Fabric treatment

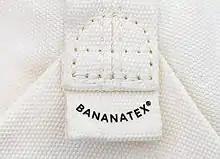
Fabric

Fabric treatments are processes that make fabric softer, or water resistant, or enhance dye penetration after they are woven. Fabric treatments get applied when the textile itself cannot add other properties. Treatments include, scrim, foam lamination, fabric protector or stain repellent, anti microbial and flame retardant.